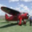
Label: airplane